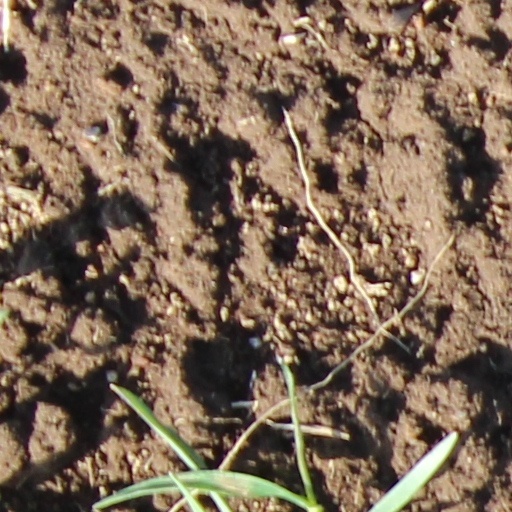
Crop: wheat